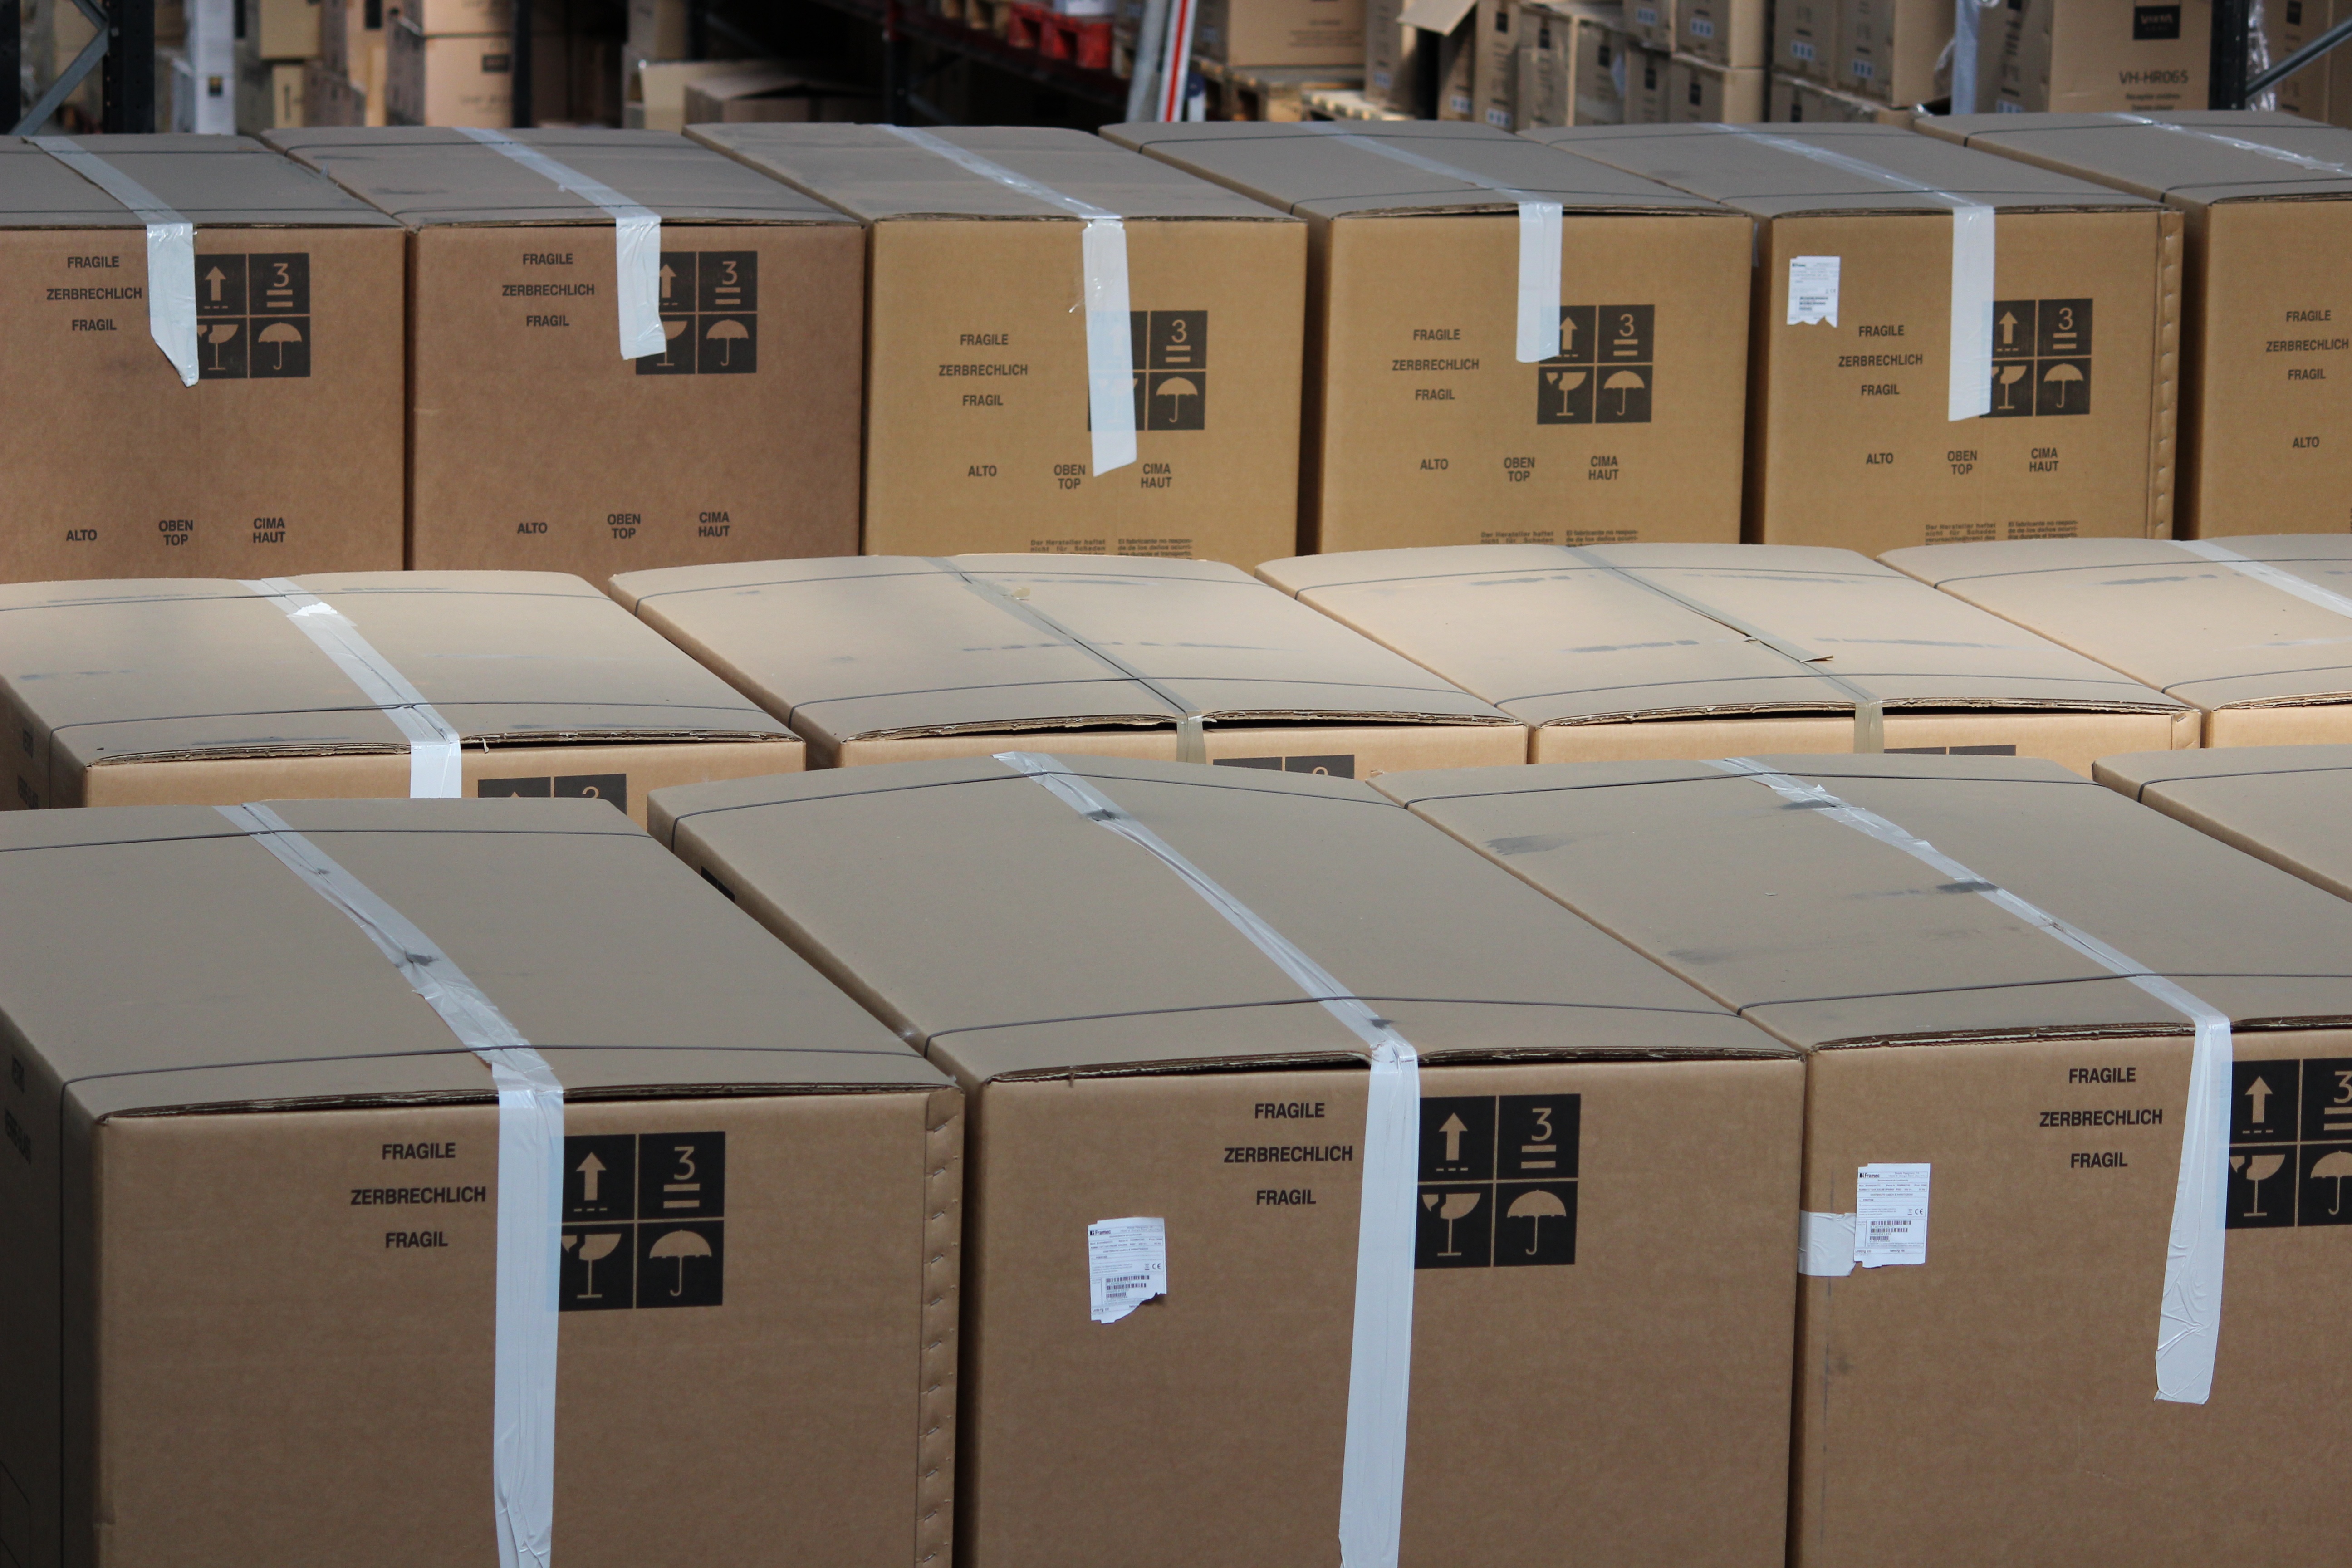
Label: cardboard